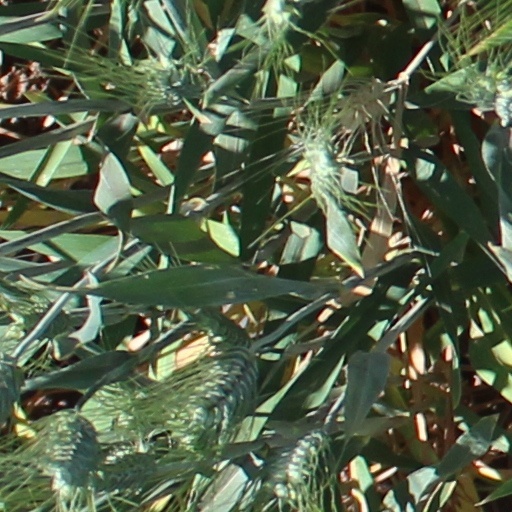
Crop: wheat